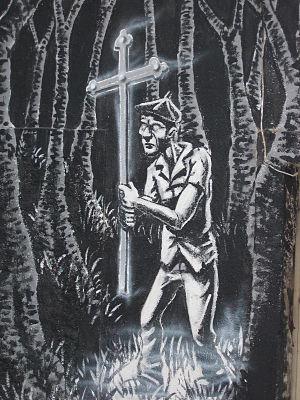
Détail d'un graffiti, rue Almirante Matos à Pontevedra représentant l'âme du vivant qui conduit A Santa Compaña, version galicienne d'une chasse fantastique terrestre - procession d'âmes conduite par un vivant)